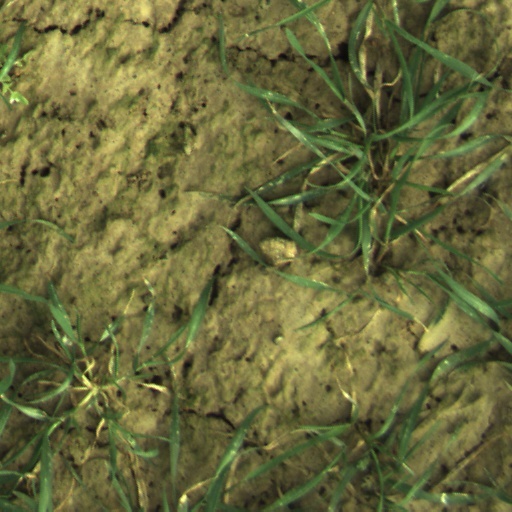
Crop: wheat